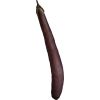
Label: Eggplant long 1